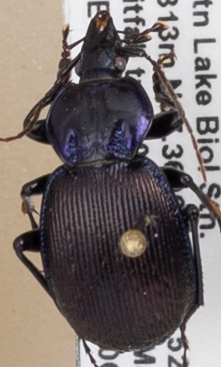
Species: Sphaeroderus stenostomus lecontei
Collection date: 2021-06-01
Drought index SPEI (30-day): -1.85
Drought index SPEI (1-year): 0.678
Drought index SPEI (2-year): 1.45